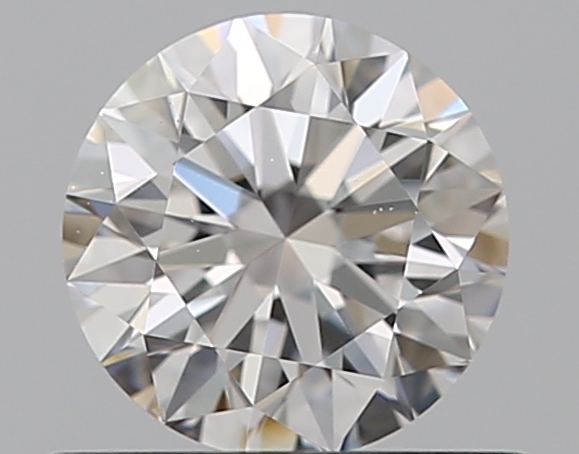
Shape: round
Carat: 0.5
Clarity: VS2
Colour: E
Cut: EX
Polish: EX
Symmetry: EX
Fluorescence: N
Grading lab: GIA
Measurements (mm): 5.05 x 5.07 x 3.14